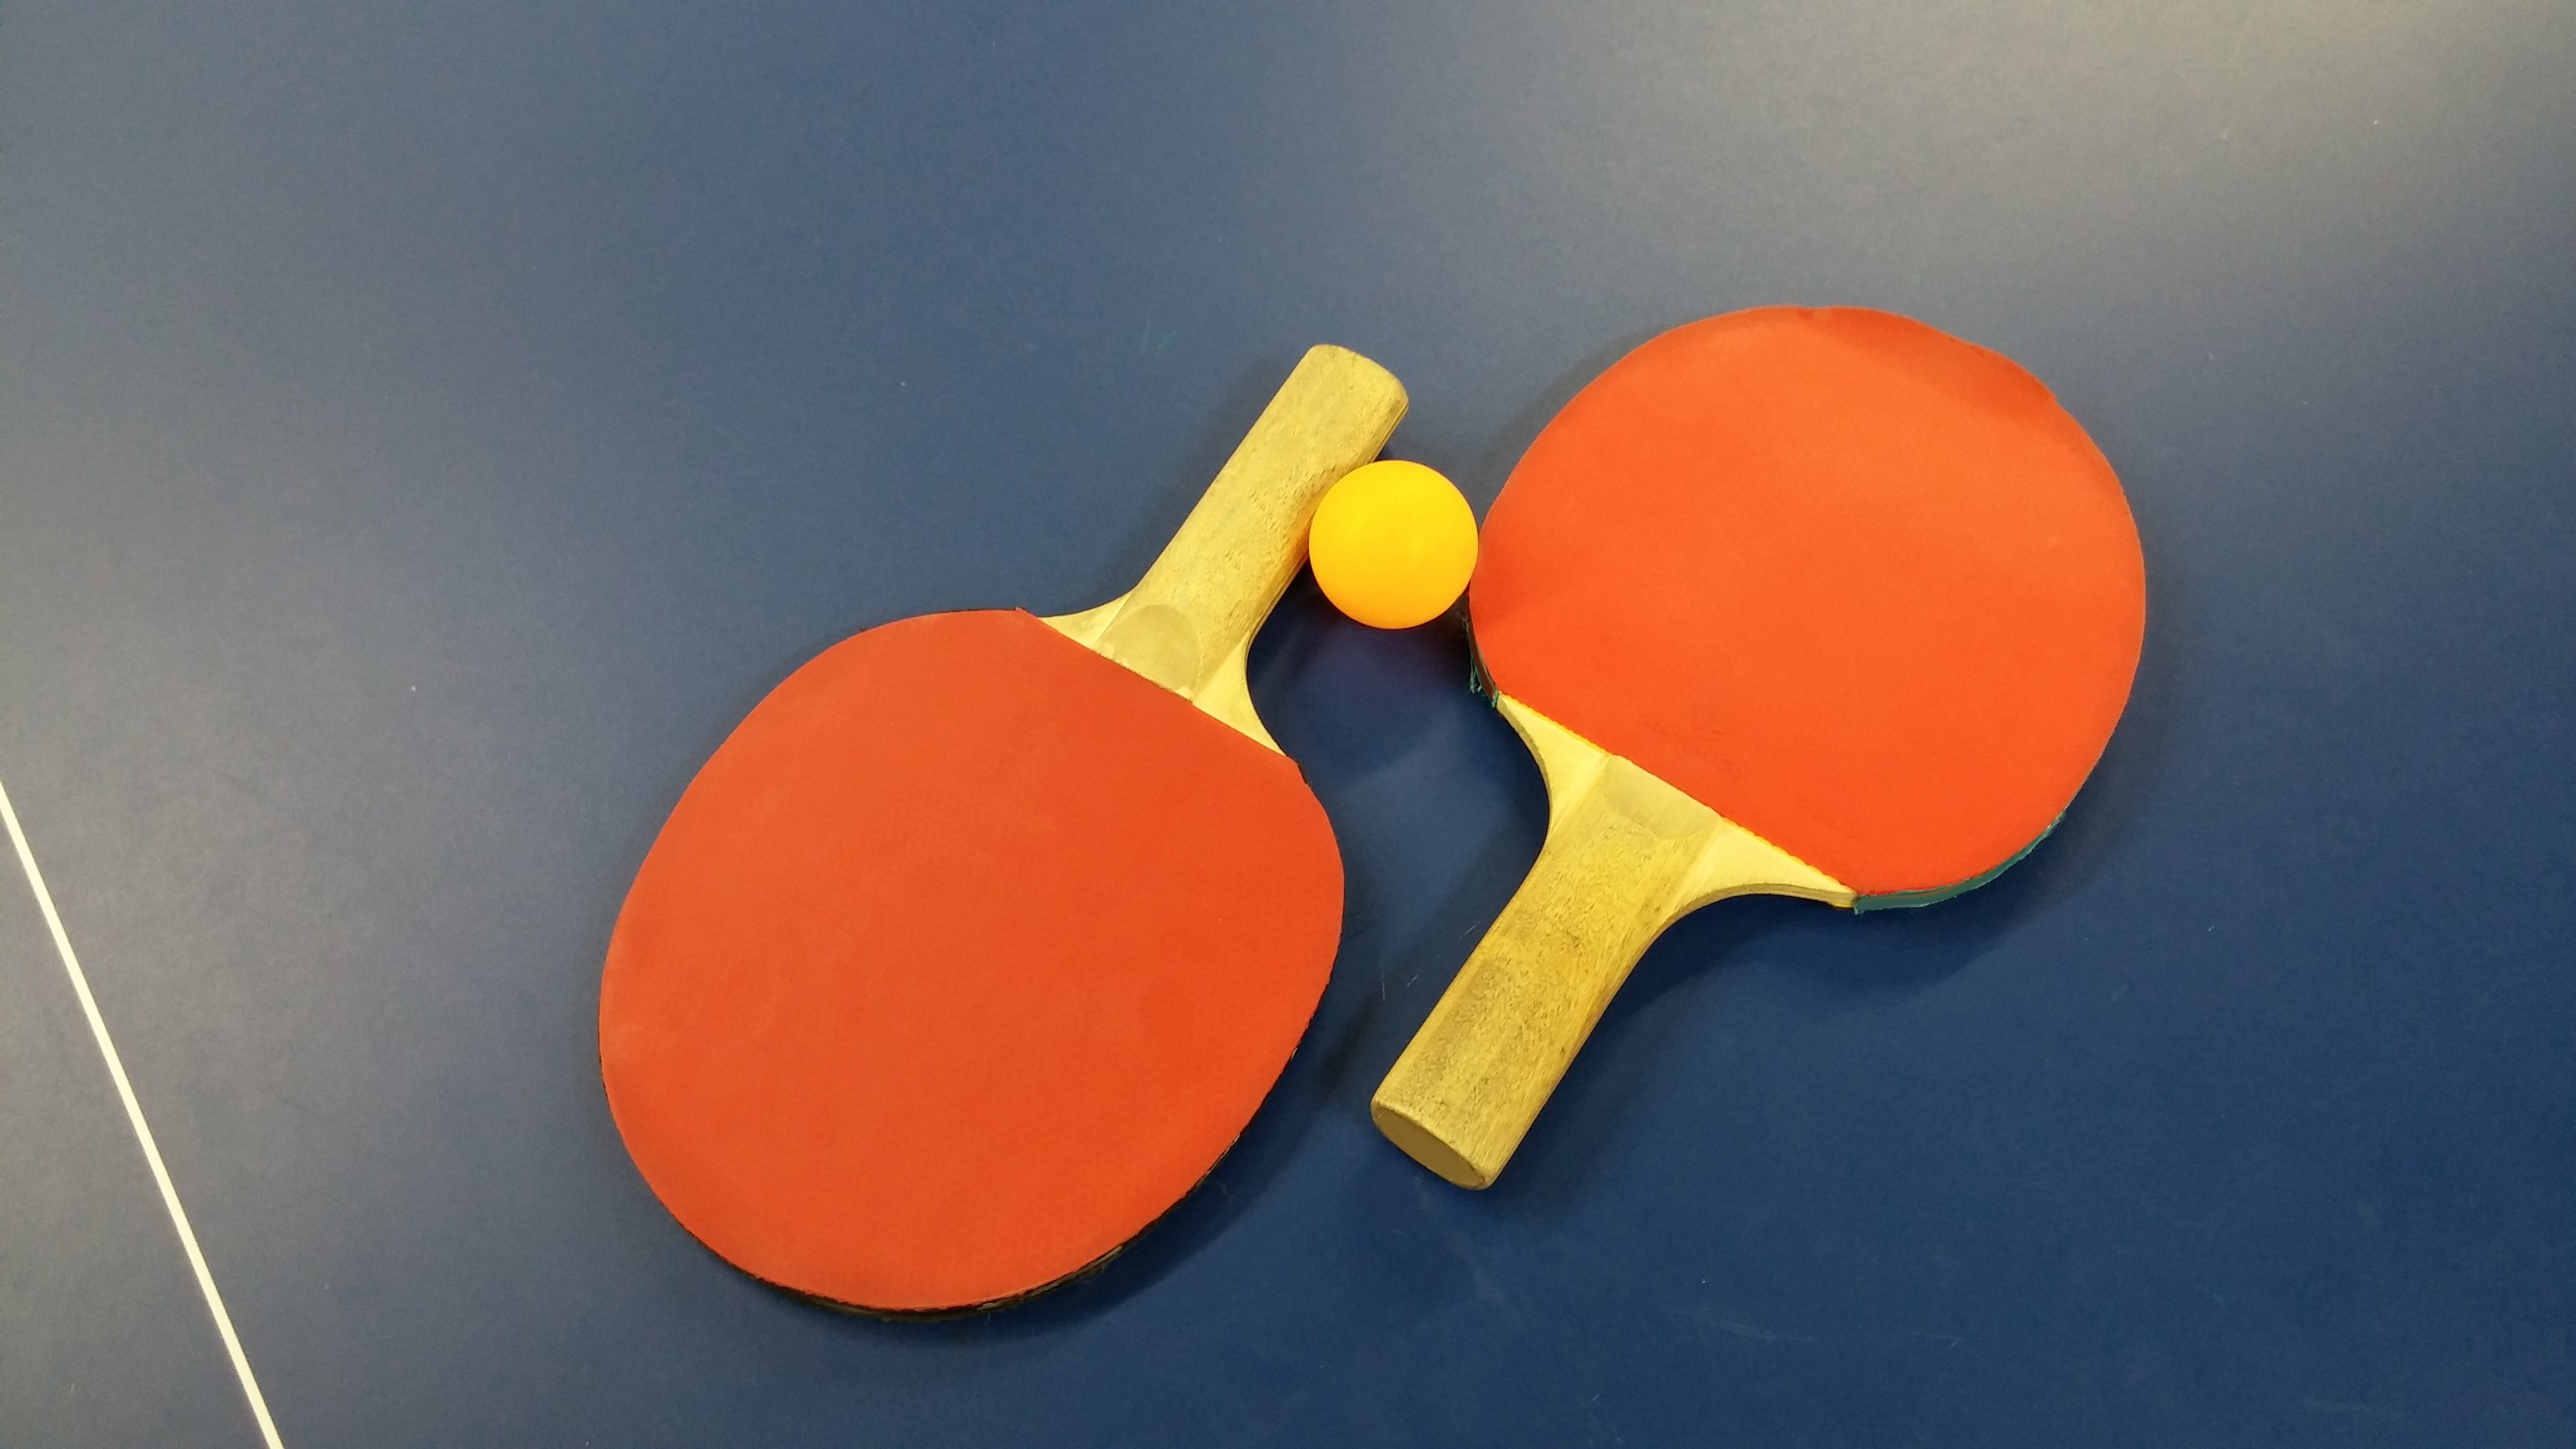
sport, orange, red, color, blue, yellow, toy, circle, illustration, ball, shape, table tennis, ping pong